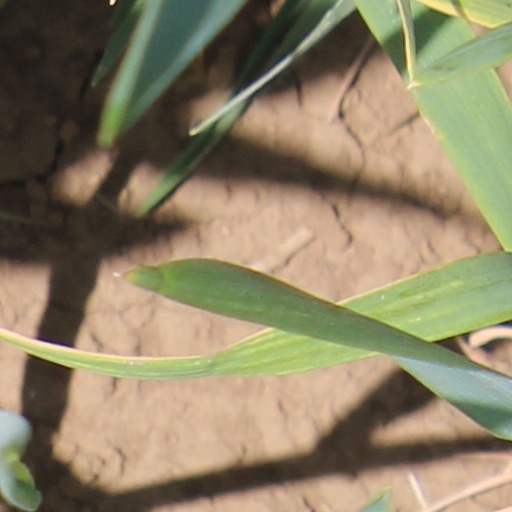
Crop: wheat